The Cathedral Folk

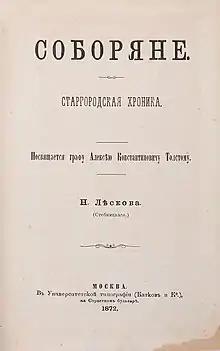
Title page of the first edition

The Cathedral Folk, also translated as "The Cathedral Clergy", is a novel by Nikolai Leskov, a series of "romantic chronicles" (as the author called them) of the fictional town of Stargorod. It is his only full-length novel translated into English. It was first published in 1872 in "The Russian Messenger" magazine and formed a trilogy with "Old Years in Plodomasovo" (1869) and "A Decayed Family" (1874).